Answer in natural language. Which object is closer to Window, beautiful wall painting or dark brown wooden dresser with six drawers? Choose between the following options: dark brown wooden dresser with six drawers or beautiful wall painting
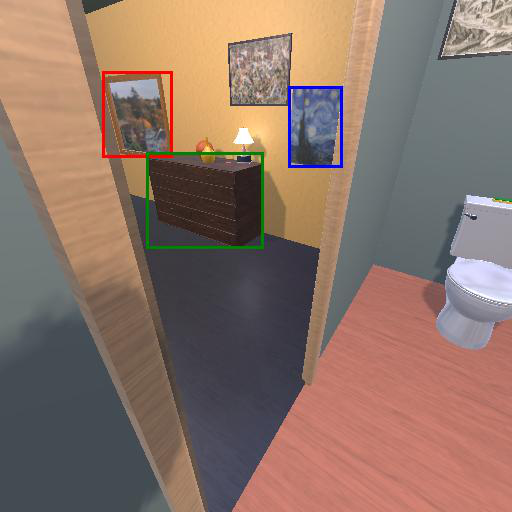
<answer>dark brown wooden dresser with six drawers</answer>